Monasterio de Piedra

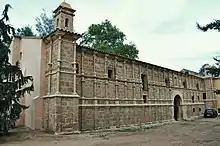

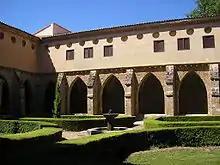
Cloister of the Monasterio de Piedra

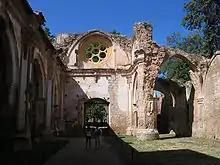
Ruins of the monastery's main church

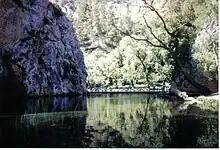
The "Lago del Espejo" (Mirror Lake) in Monasterio de Piedra's park

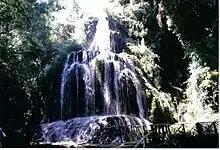
One of the many divided waterfalls in the park.

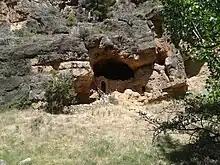
Paridera in a natural cave near to the park.

Monasterio de Piedra (Stone Monastery) is a monastery, hotel and park complex in the Iberian System mountain ranges, near Nuévalos, province of Zaragoza, Aragon, Spain. The monastery was founded in 1194 by Alfonso II of Aragon, with thirteen Cistercian monks from Poblet Monastery, in an old castle next to the Piedra River, and was dedicated to St. Mary the White ("Santa María la Blanca"). On February 16, 1983, the entire complex was declared a national monument.